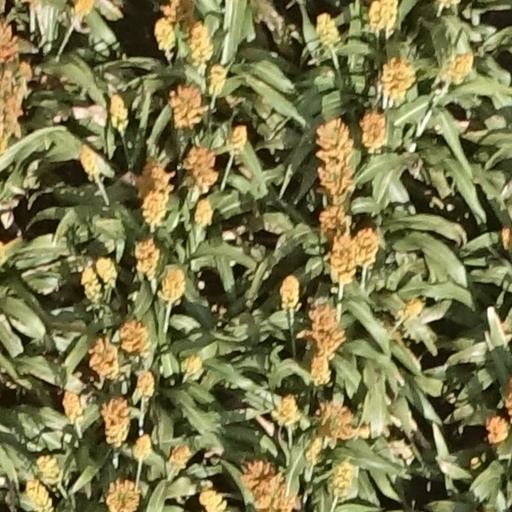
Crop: sorghum